Grenvillite

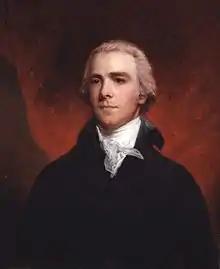
Lord Grenville

The resignation of Pitt's government in 1801 brought about a separation between Pitt and his cousin, William Wyndham Grenville (now Lord Grenville), which was encouraged by Buckingham and his followers, who had always resented Pitt for preventing him from receiving major office. During the Addington government from 1801 to 1804, a number of former supporters of the Pitt government declared their dissatisfaction with the new ministry, came to consider Grenville as their leader and called calling themselves "Grenvilles" or "Grenvillite". Although Grenville himself initially kept his distance from his supposed followers, he had by 1803 acknowledged himself as their leader.